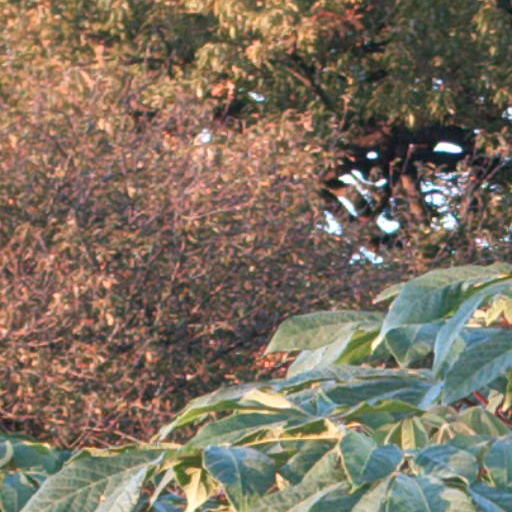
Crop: cassava